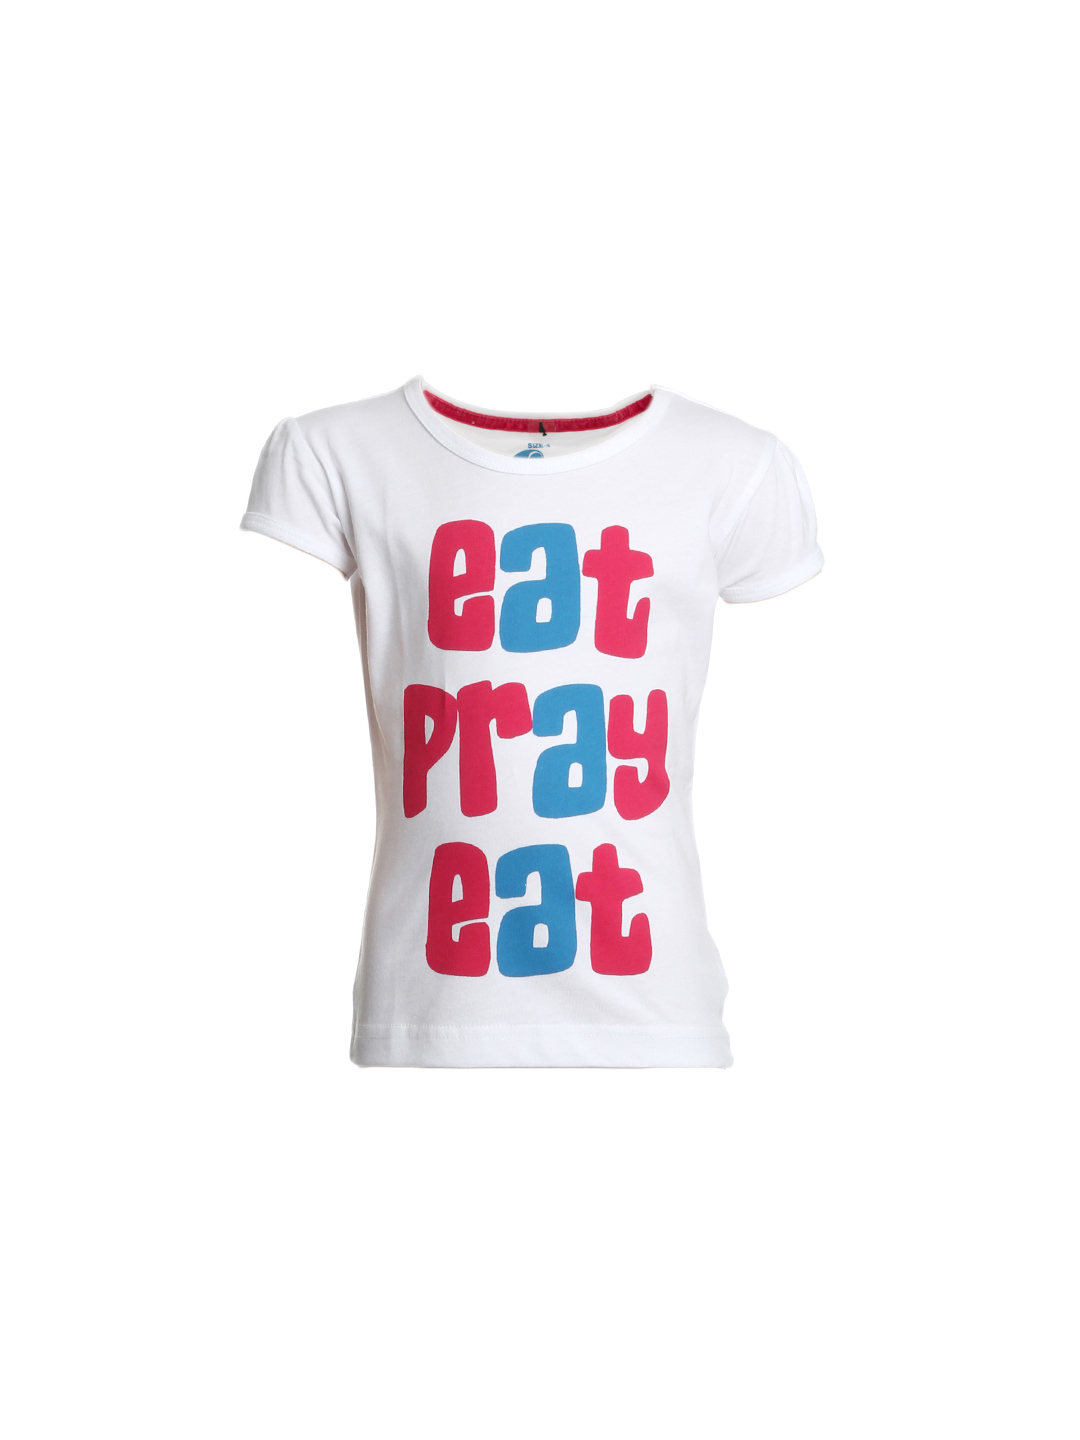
Gini and Jony Girls Printed White Top
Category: Apparel / Topwear / Tops
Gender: Girls
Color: White
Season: Summer 2012
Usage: Casual